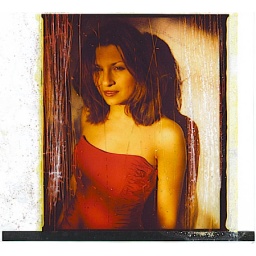
girl in red dress